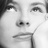
Emotion: neutral